Iris schelkownikowii

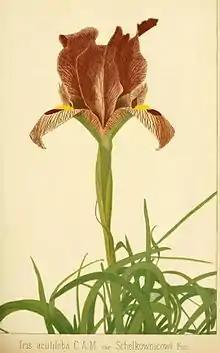
Illustration

It was originally described as "Iris acutiloba" var. "schelkownicowii" by A.V. Fomin in 1904. Fomin raised it to a full species in 1909.